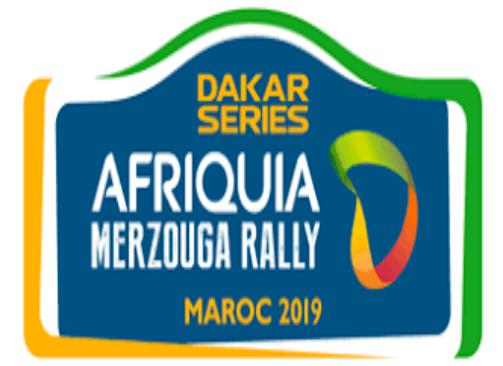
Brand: Afriquia
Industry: Others